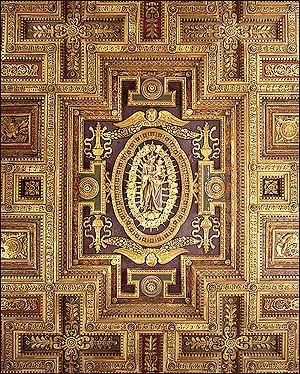
La basilique Santa Maria in Aracoeli est une basilique de Rome, située au sommet du Capitole, derrière le monument à Victor-Emmanuel II. Elle est appelée l'église du Sénat italien et du peuple romain.